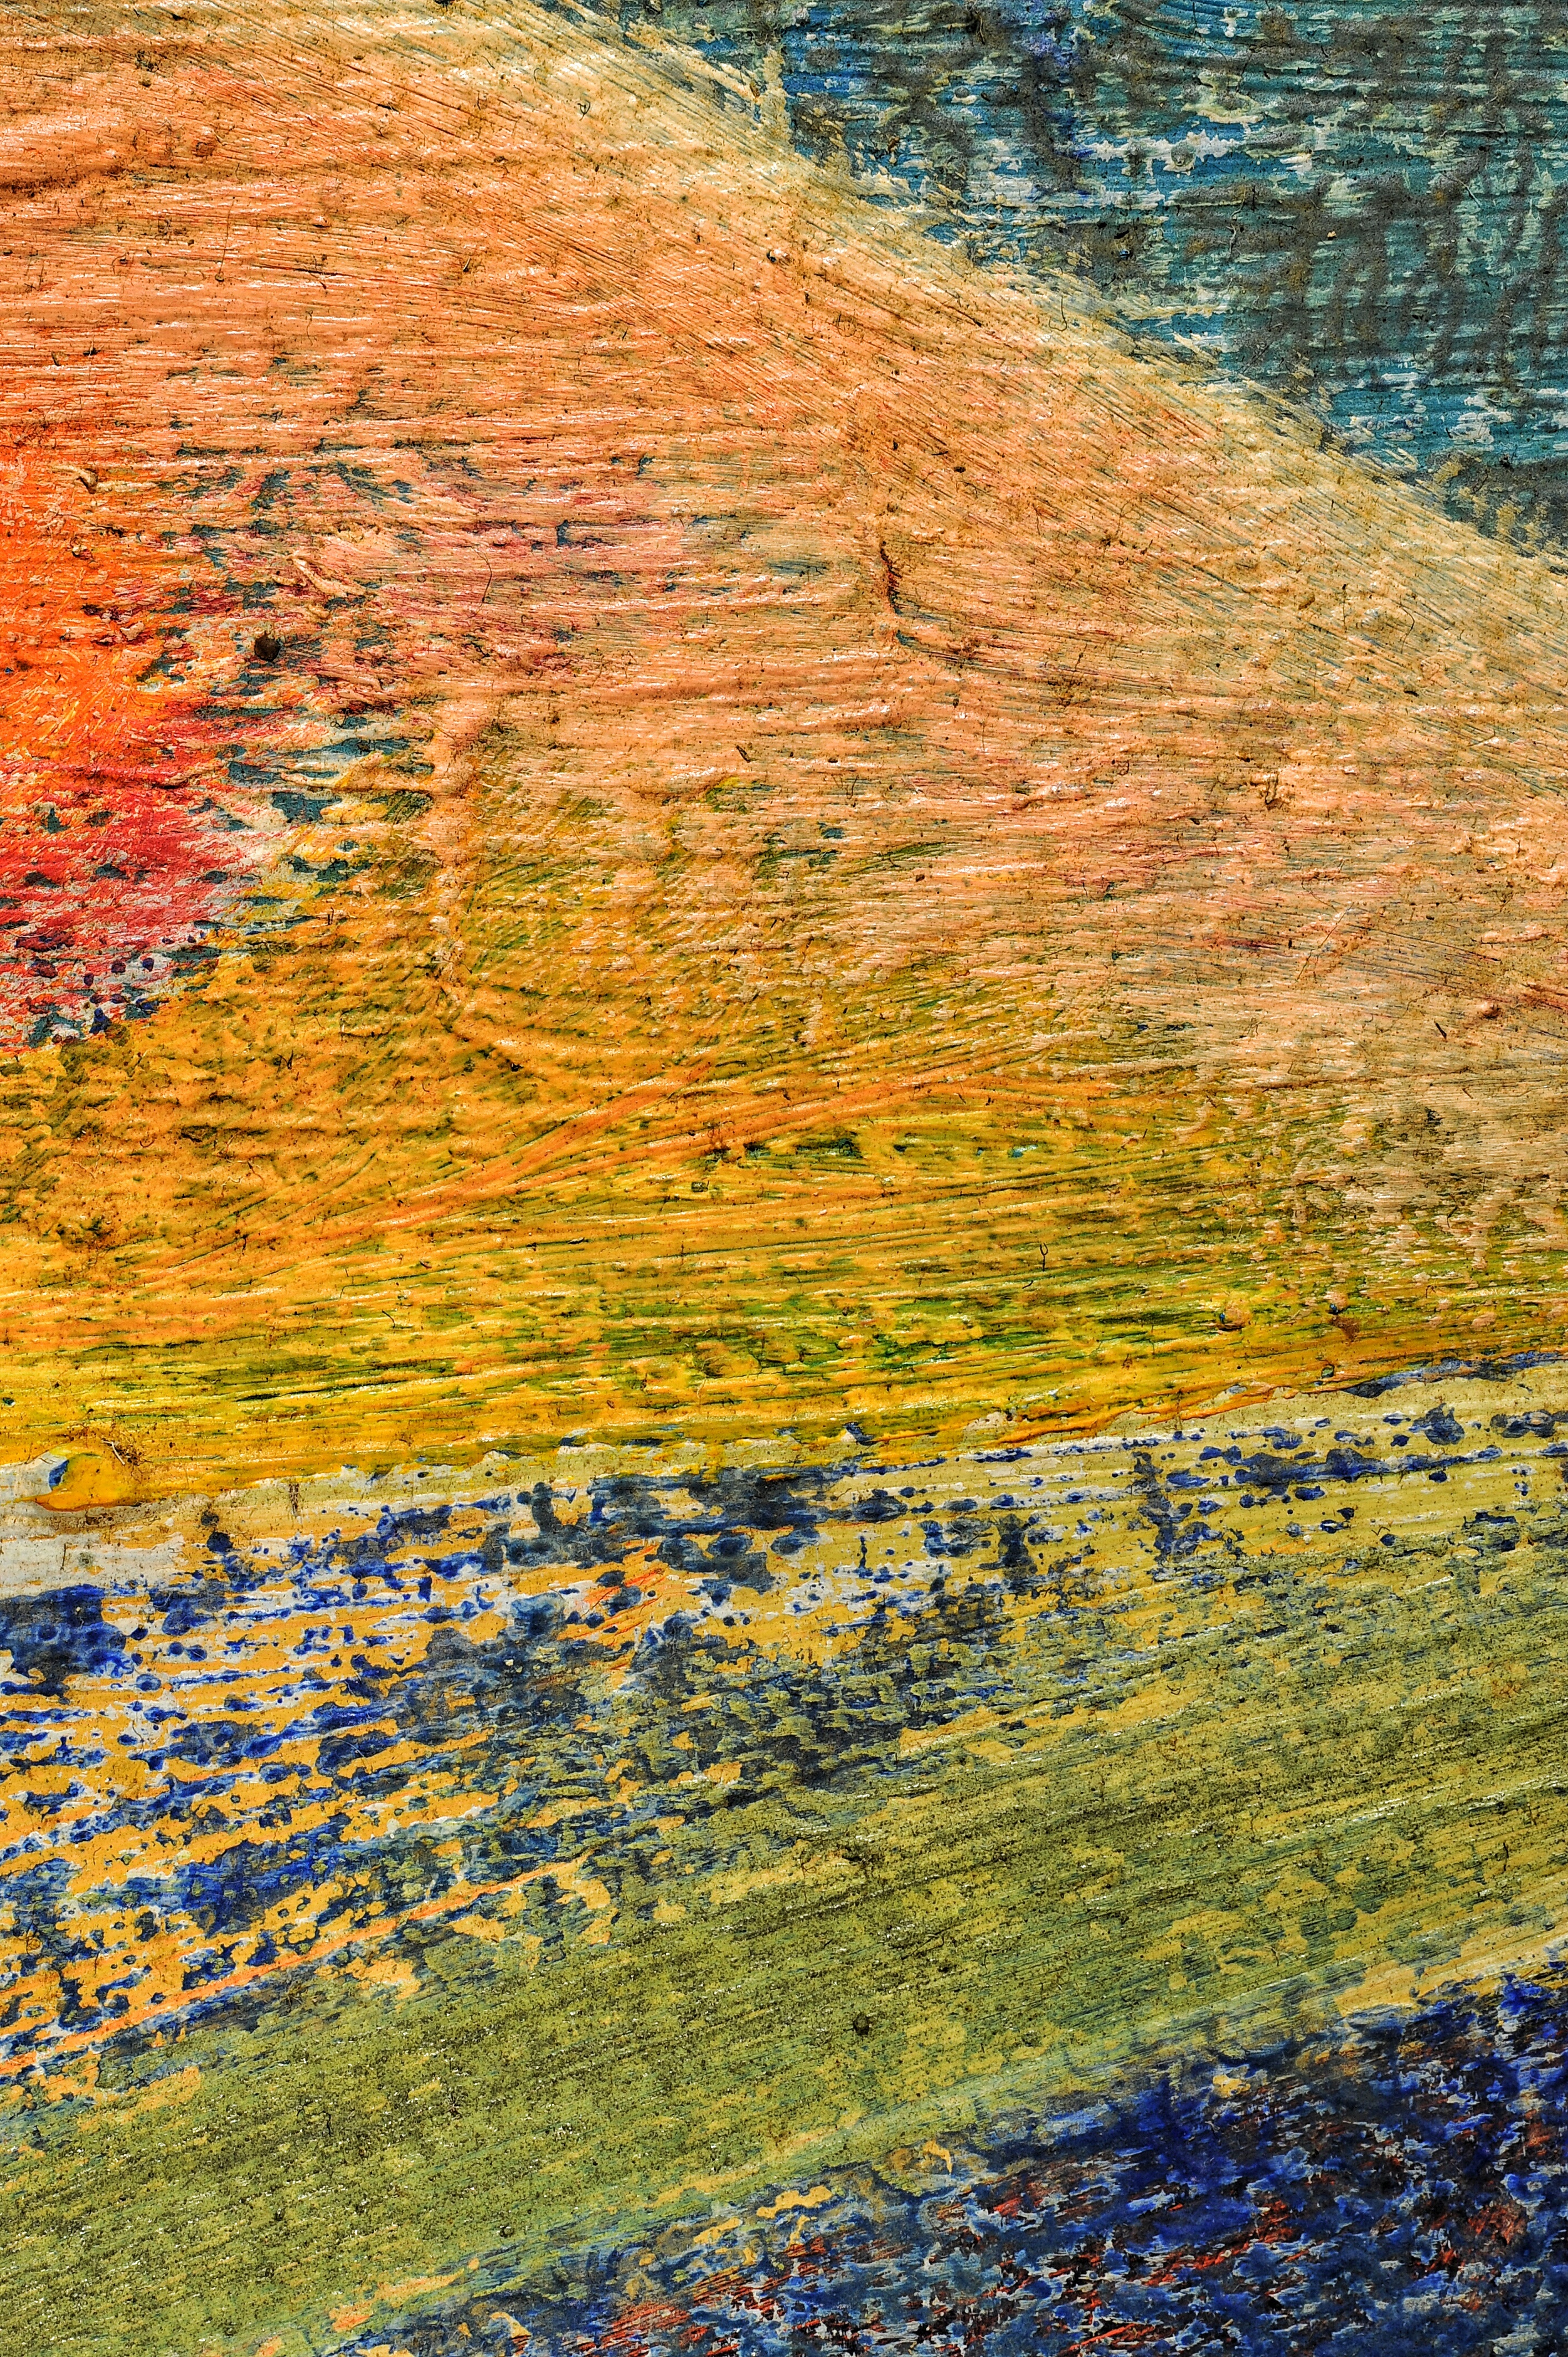
landscape, sea, coast, tree, grass, rock, sunlight, texture, leaf, flower, wall, cliff, reflection, color, autumn, artist, paint, terrain, season, material, painting, geology, drawing, wetland, graphics, tundra, pastels, the framework, aerial photography, tinte, impressionist, acrylic paint